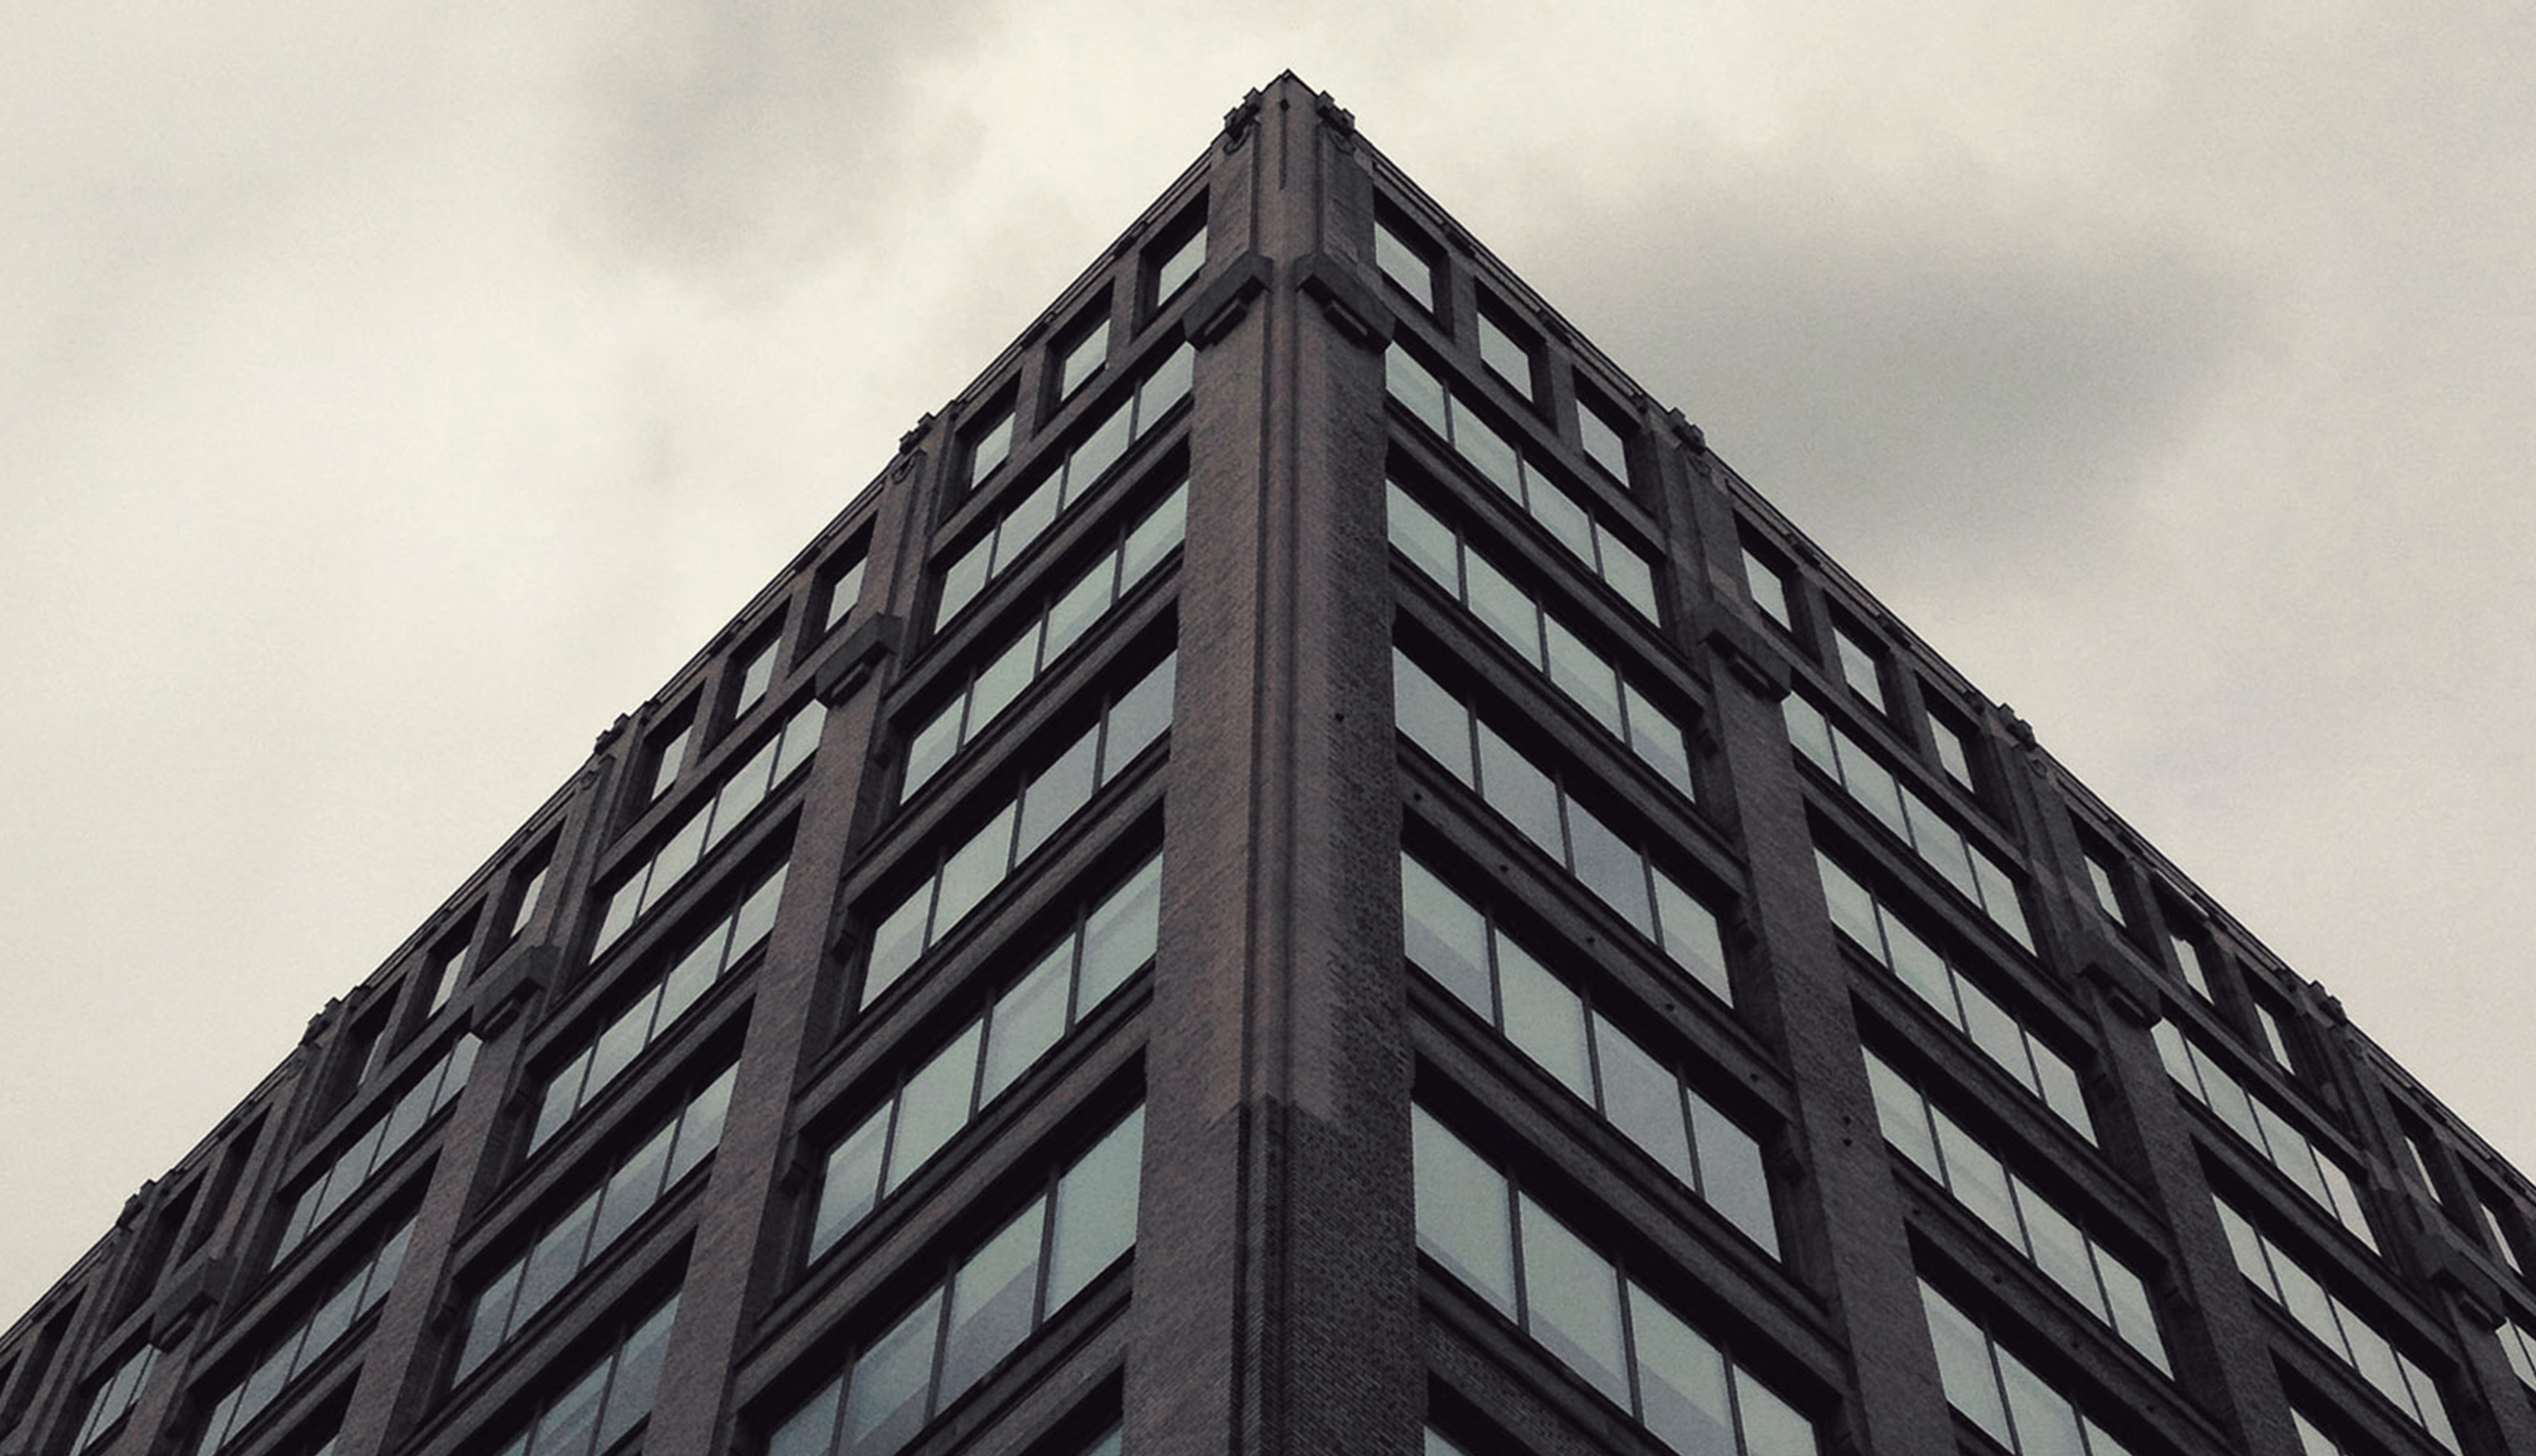
black and white, architecture, sky, glass, perspective, building, skyscraper, downtown, line, tower, landmark, facade, monochrome, tower block, windows, symmetry, shape, low angle shot, urban area, monochrome photography, brutalist architecture